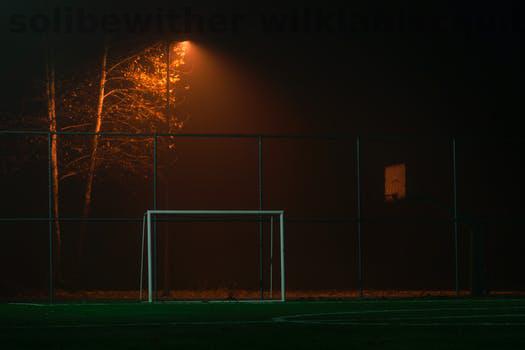
Label: Watermark